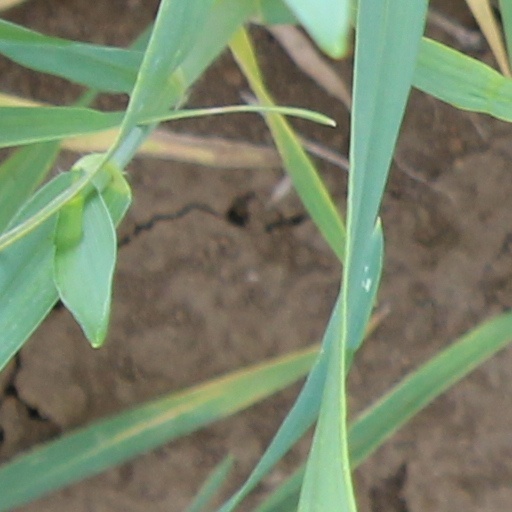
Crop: wheat